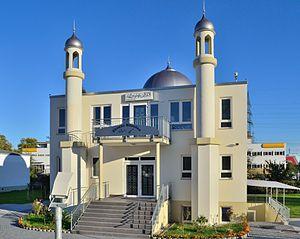
Cet article répertorie les mosquées en Allemagne par land, elle ne se veut pas exhaustive.